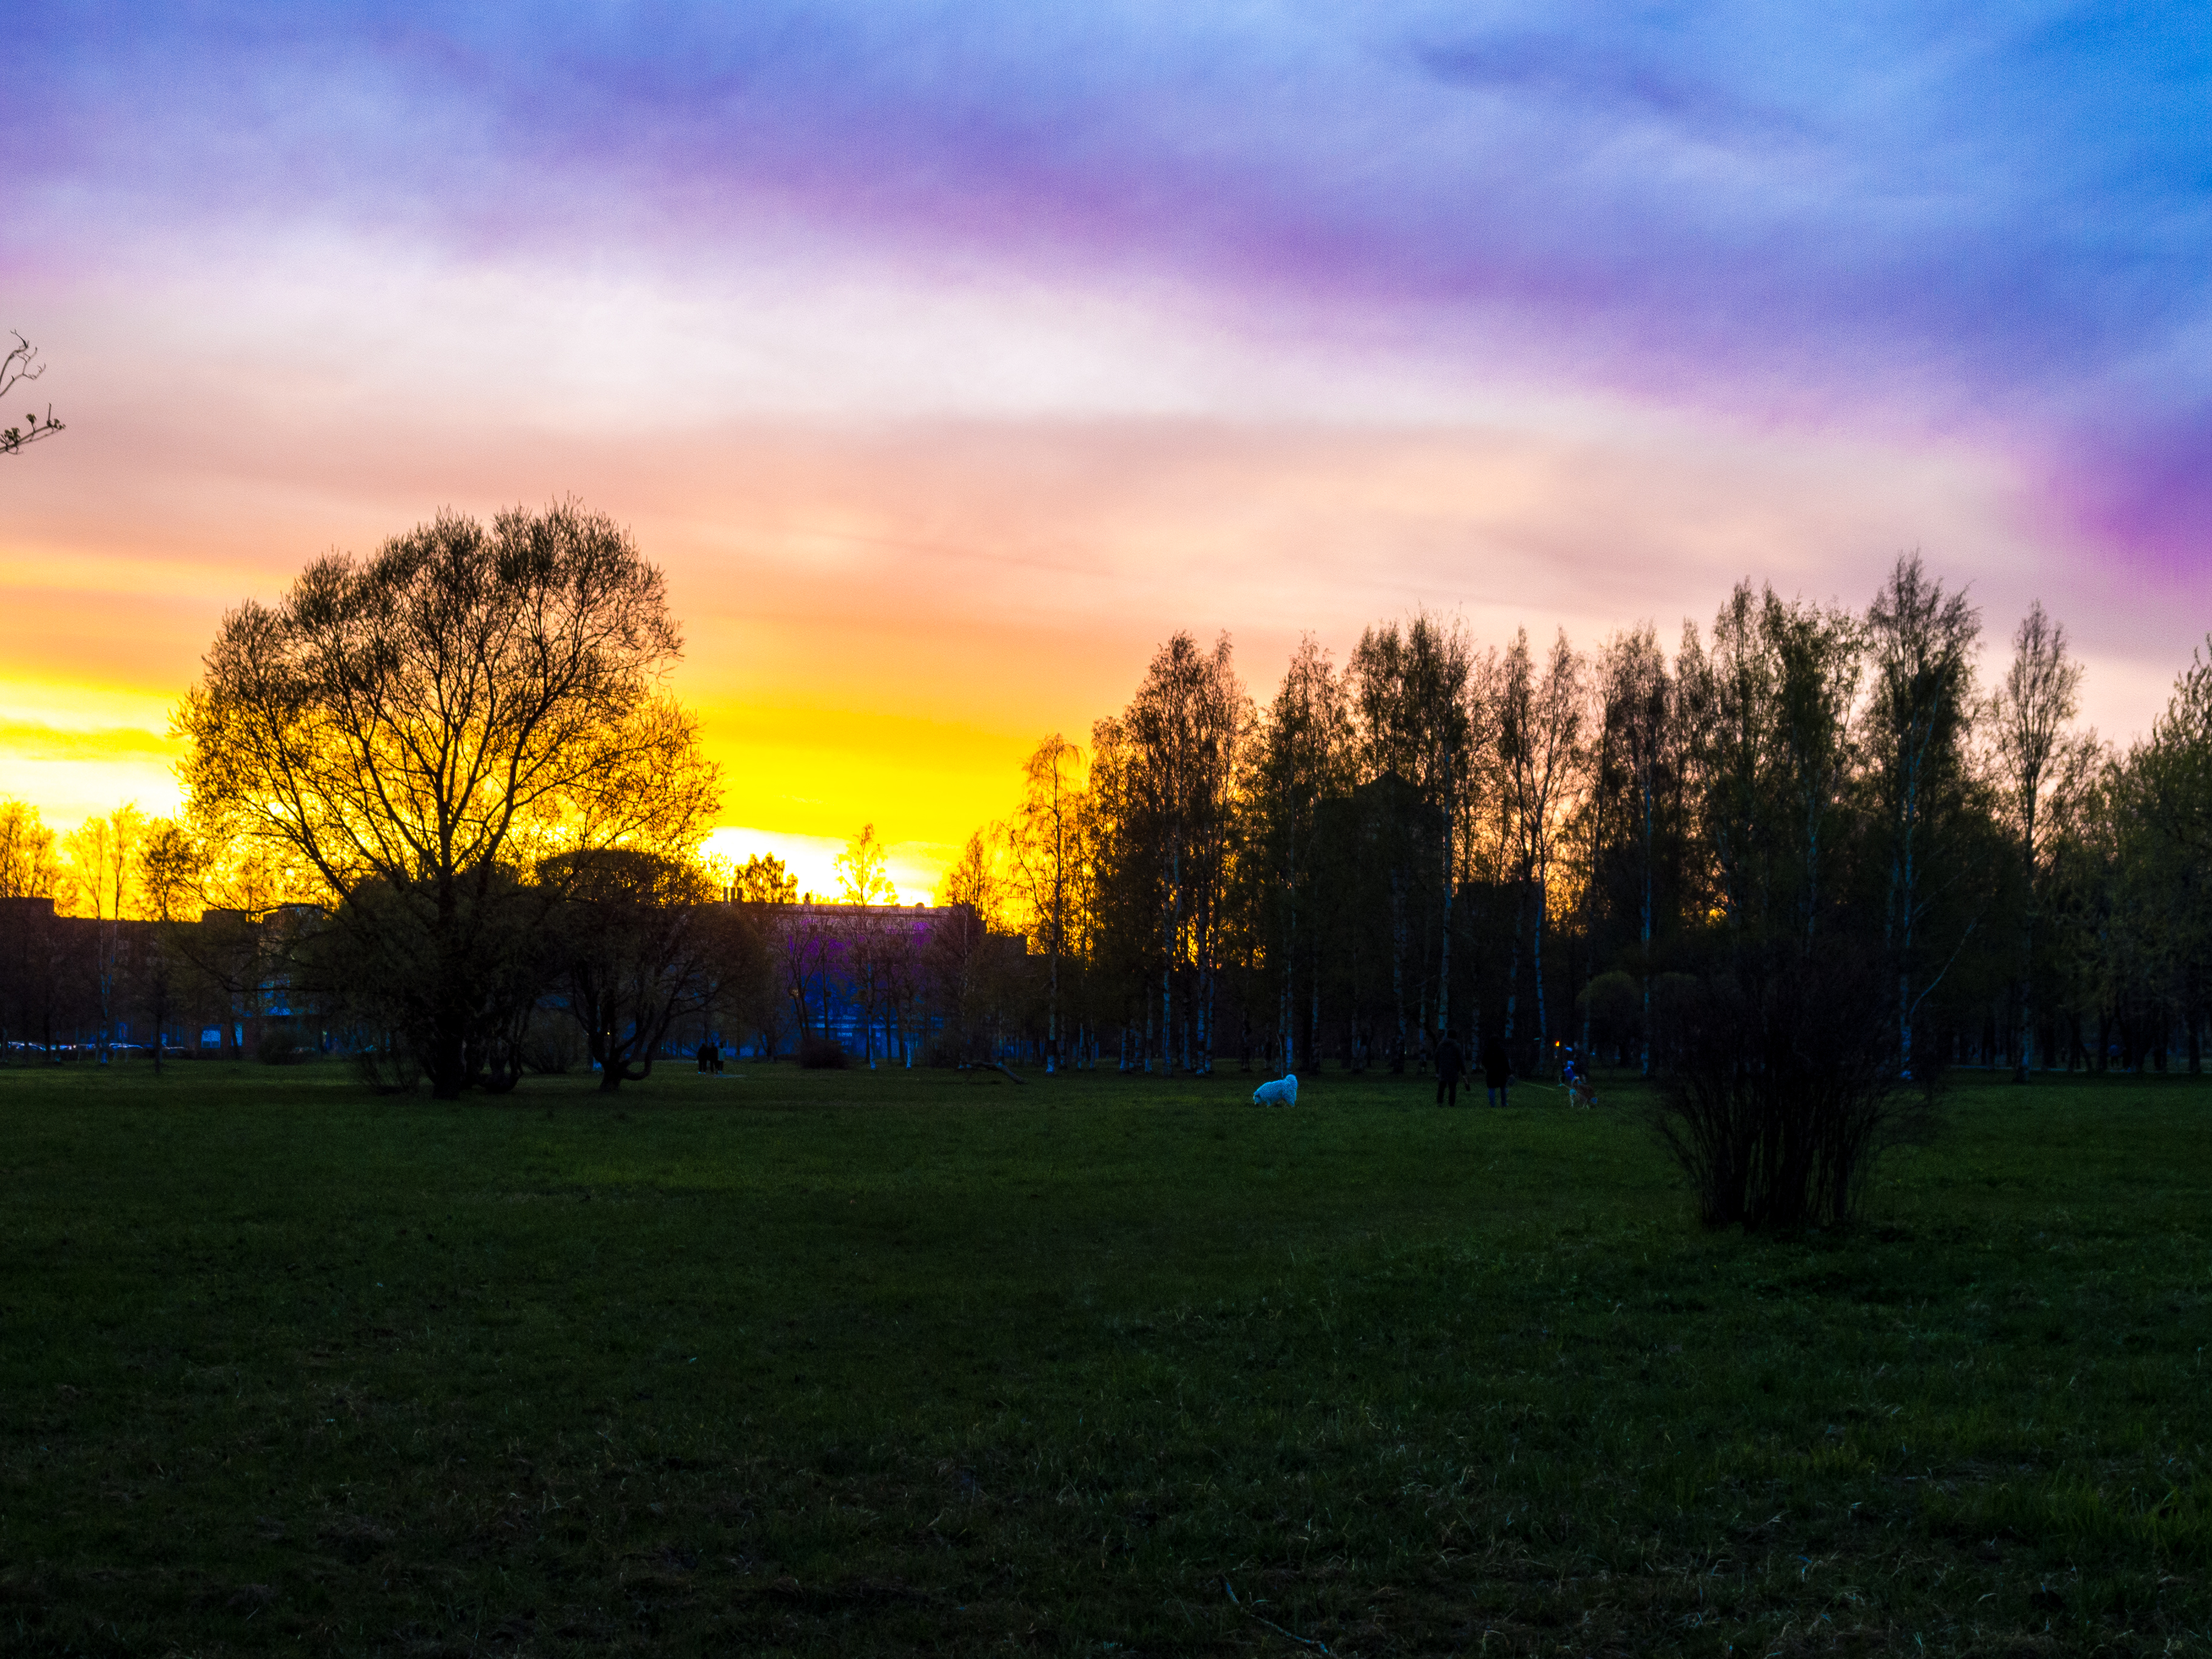
images, cloud, sky, plant, atmosphere, light, tree, dusk, natural landscape, afterglow, red sky at morning, sunrise, sunset, grass, morning, cumulus, plain, grassland, Tints and shades, landscape, meadow, hill, horizon, field, evening, prairie, pasture, meteorological phenomenon, dawn, house, forest, landscaping, winter, magenta, sun, night